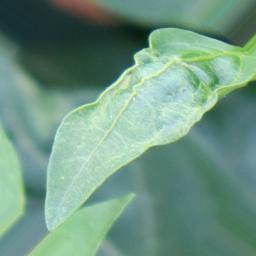
Label: healthy